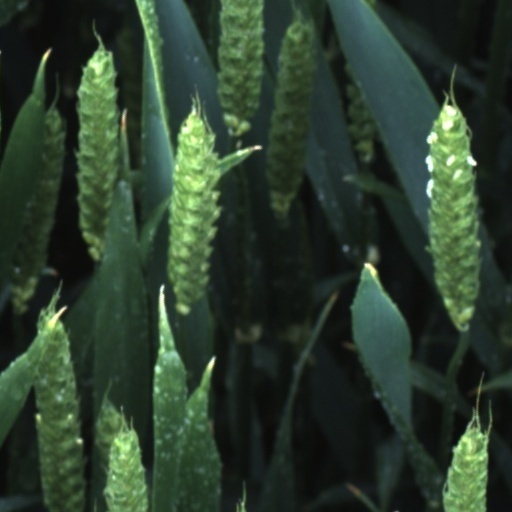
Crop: wheat